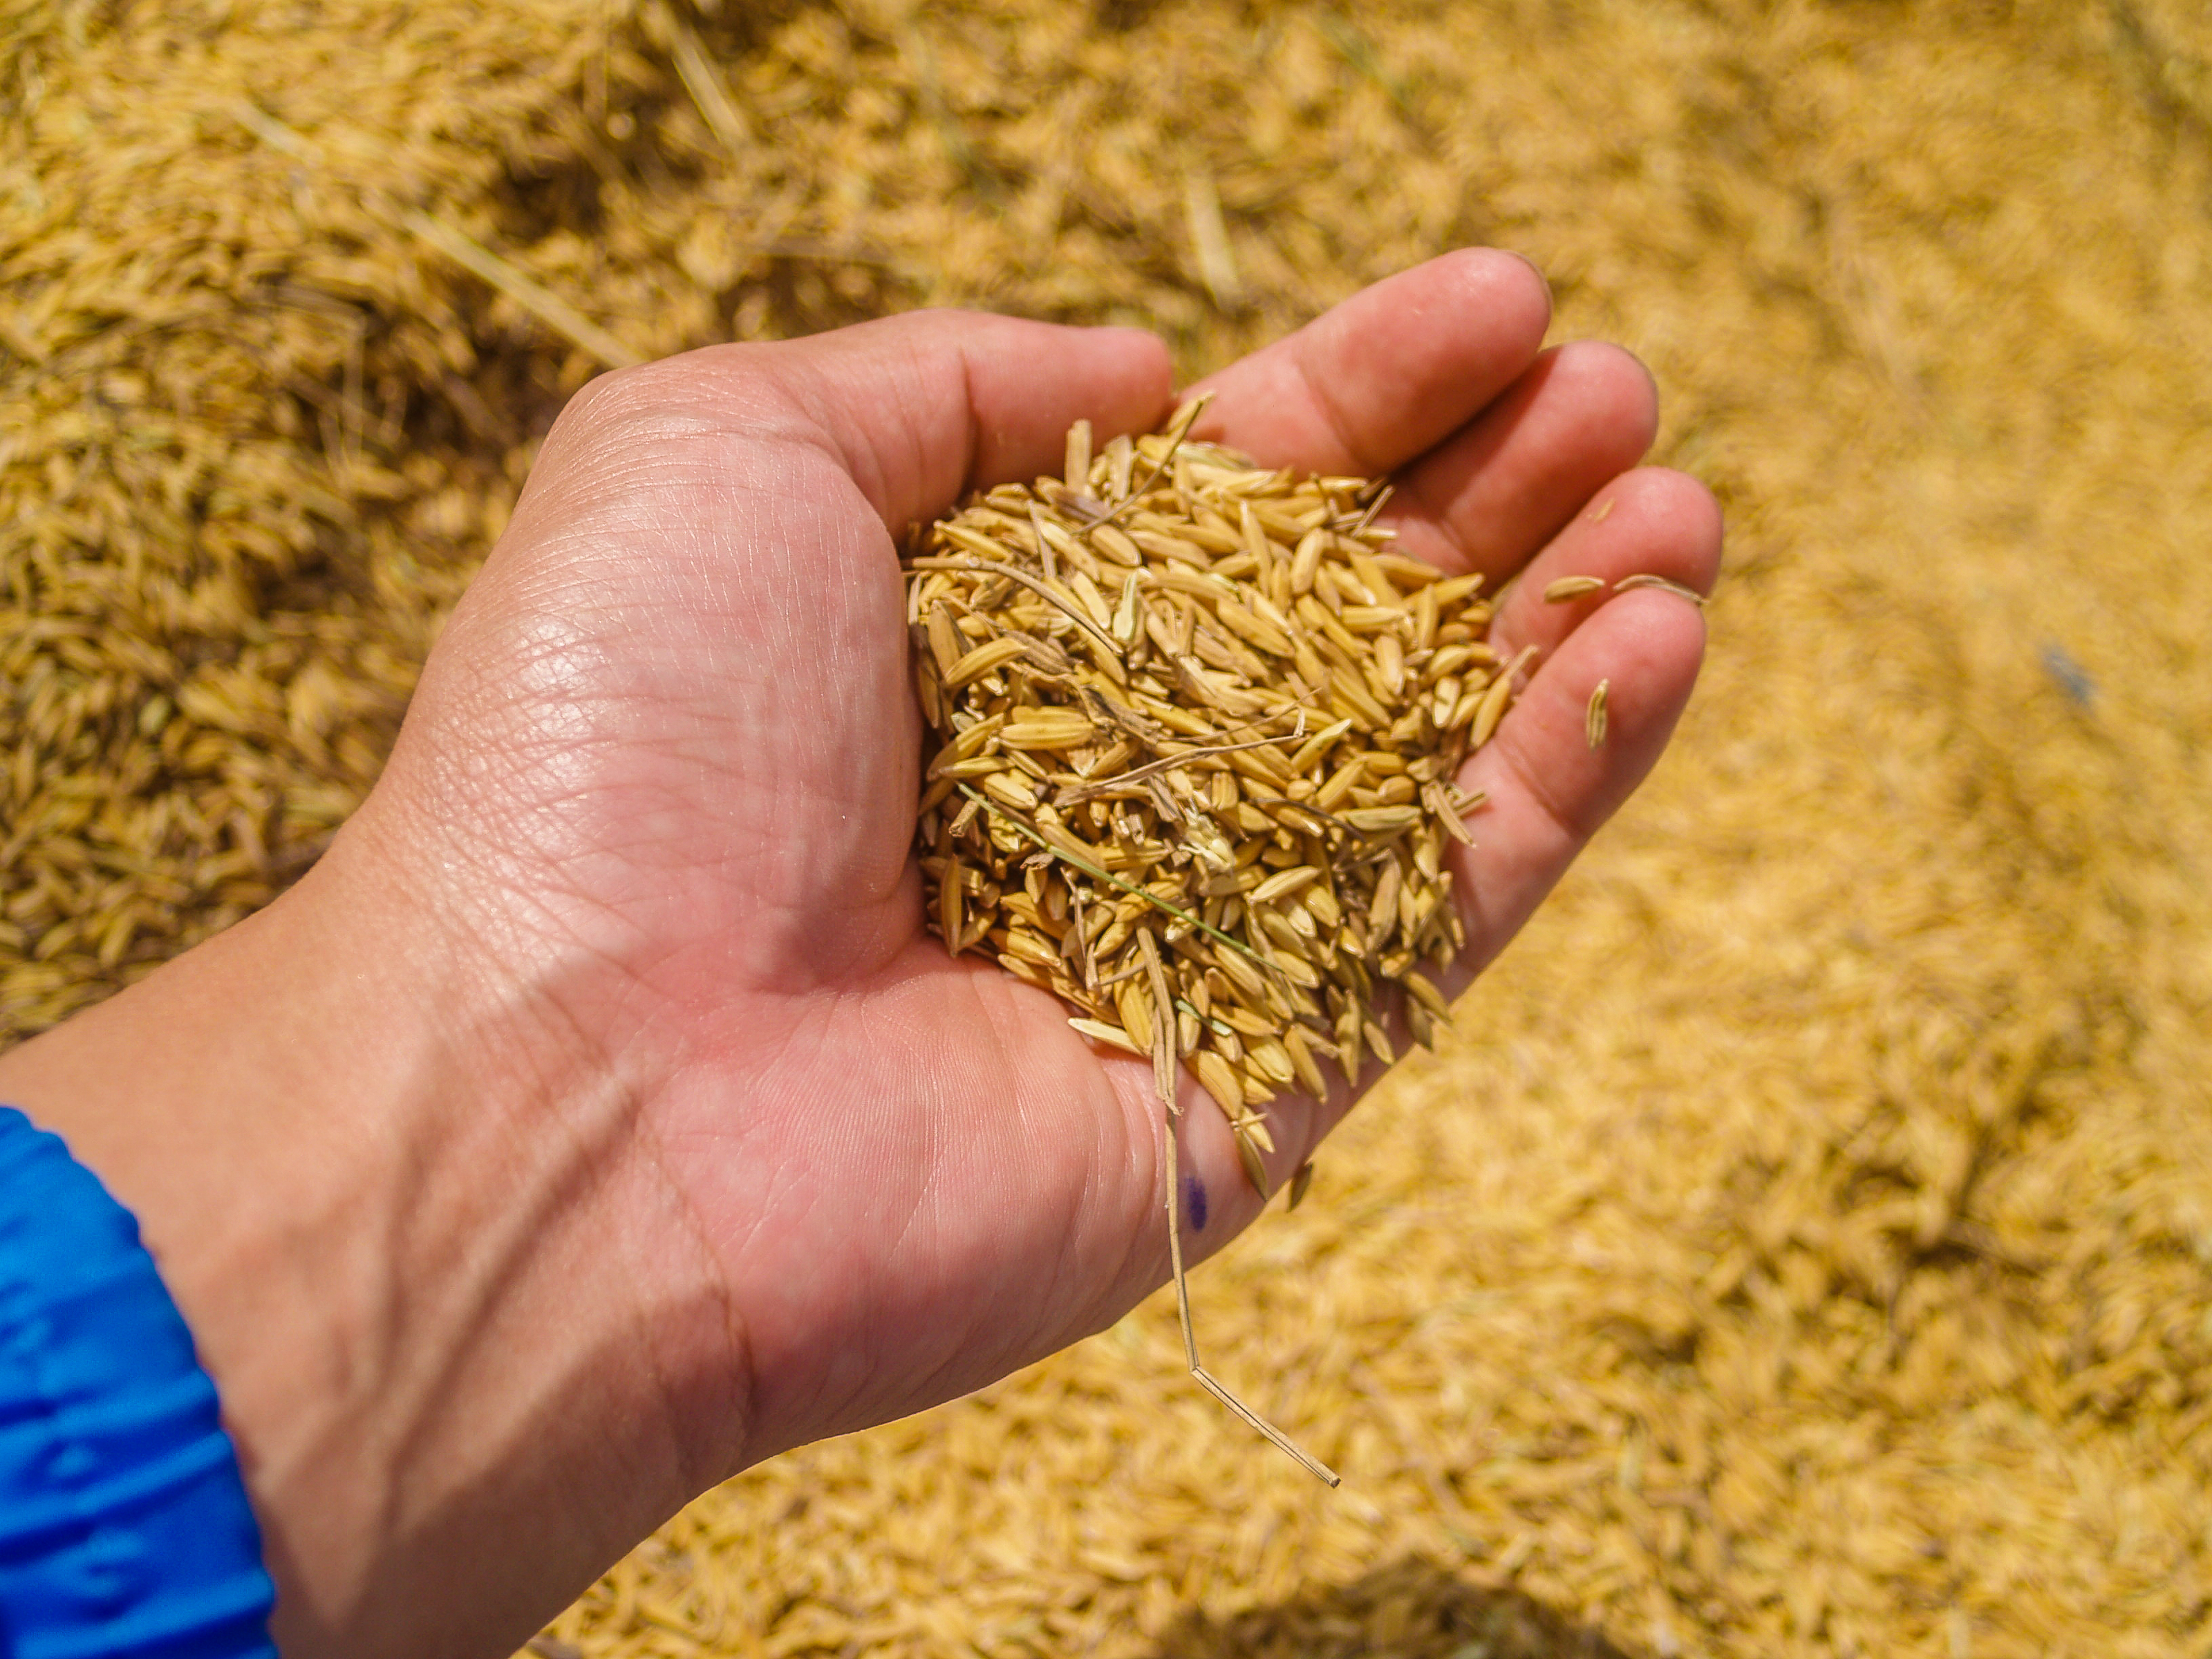
seed, farm, harvest, farmer, agriculture, grain, hand, nature, rice, asian, field, thai, thailand, paddy, yellow, asia, holding, crop, green, female, woman, cereal, agricultural, dry, brown, raw, background, jasmine, diet, food grain, grass family, mixture, cereal germ, commodity, whole grain, spice, ingredient, oat